History of the Jews in Cologne

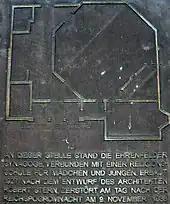
Memorial plaque - Synagogue in Körnerstraße

Although already in 1925 Cologne was the capital of the NSDAP-Gau of Cologne-Aachen, many didn't realize the growing radicalness of this party. Still in 1927 the synagogue in Körnerstraße was built as the last construction of the Jewish community of Cologne by the architect Robert Stern. It was dedicated to "the glory of God, the truth of faith and the peace of mankind". The synagogue had a small vestibule surrounded with arches. The prayer room had 200 seats for men and 100 for women. The latter were located in a women's gallery, as in many other places. The Jewish population in Ehrenfeld reached 2000 people. The synagogue had also a ritual bath, that was discovered through excavations in Körnerstraße.